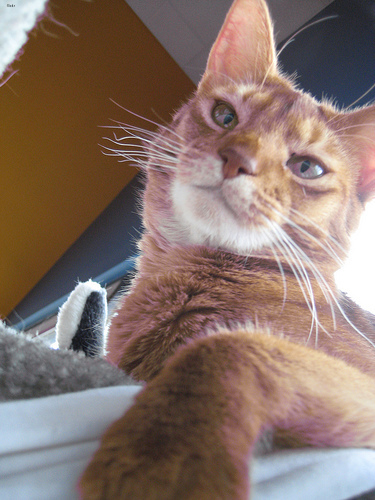
Breed: abyssinian